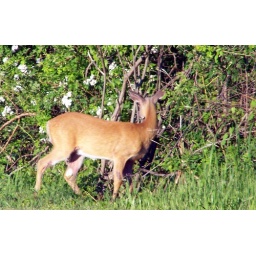
We spotted some deer late in the day noshing on the native plants at the campground.